Phoenix Hotel, Turku

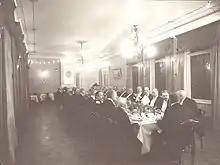
Interior of the hotel, circa 1900

The colossal Phoenix Hotel building, designed by architects Axel and Hjalmar Kumlien, was completed in 1878, the same year the hotel began operations. The cost of construction was about 50 percent over the initial estimate. The upper class of Turku, who founded the hotel, believed that the railway just built in Turku would increase transit traffic between Russia and Western Europe and that the hotel restaurant, ballroom and one hundred guest rooms would be used. However, this did not happen and the hotel was in financial difficulties for the first four years. The change of ownership made the hotel barely profitable. Perhaps the most notable guest staying at the hotel was former U.S. President Ulysses S. Grant, who visited the hotel soon after its completion. The famous scammer Ruben Oskar Auervaara served as the hotel's bellhop in his youth. Phoenix Hotel ceased operations in 1922.